Louis Briel

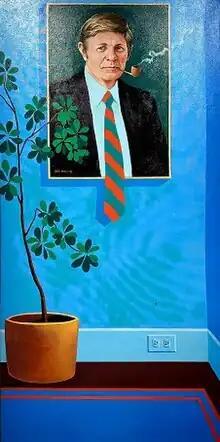
"David N. Martin" (1980), National Portrait Gallery

Bernard Louis Briel Jr. was born in 1945 in Richmond, Virginia. After graduating from Douglas S. Freeman High School, Briel attended Hampden–Sydney College, where he excelled in classes and graduated with honors. It was during his college years that Briel began an interest in painting celebrities. While a sophomore, he painted a portrait of President John F. Kennedy after the 1963 assassination. He gave it to Senator Robert F. Kennedy when the two met at an event criticizing massive resistance. According to Briel, after Robert F. Kennedy shook his hand, he didn't wash it for a week. The portrait would later hang in the Atkinson Museum at Hampden–Sydney College, after being found in an elderly man's belongings. In response, Briel said "I always like to know where my paintings end up. They're sort of like children that run away from home."